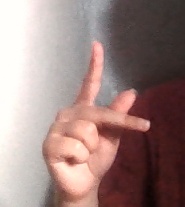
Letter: dha